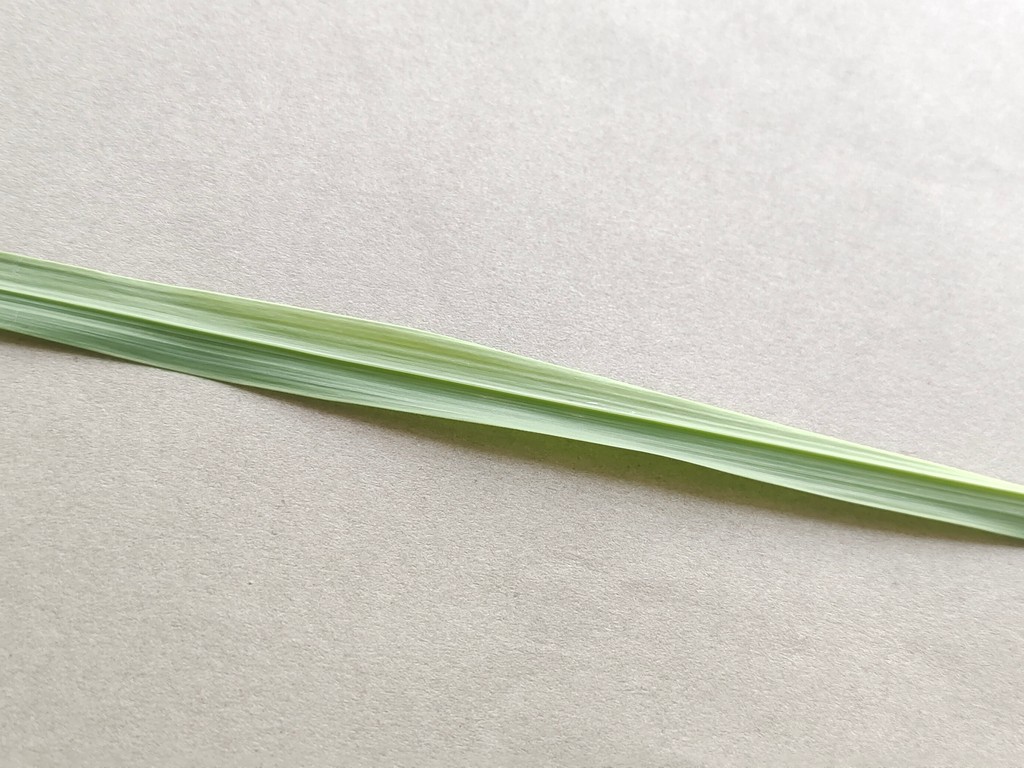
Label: Healthy